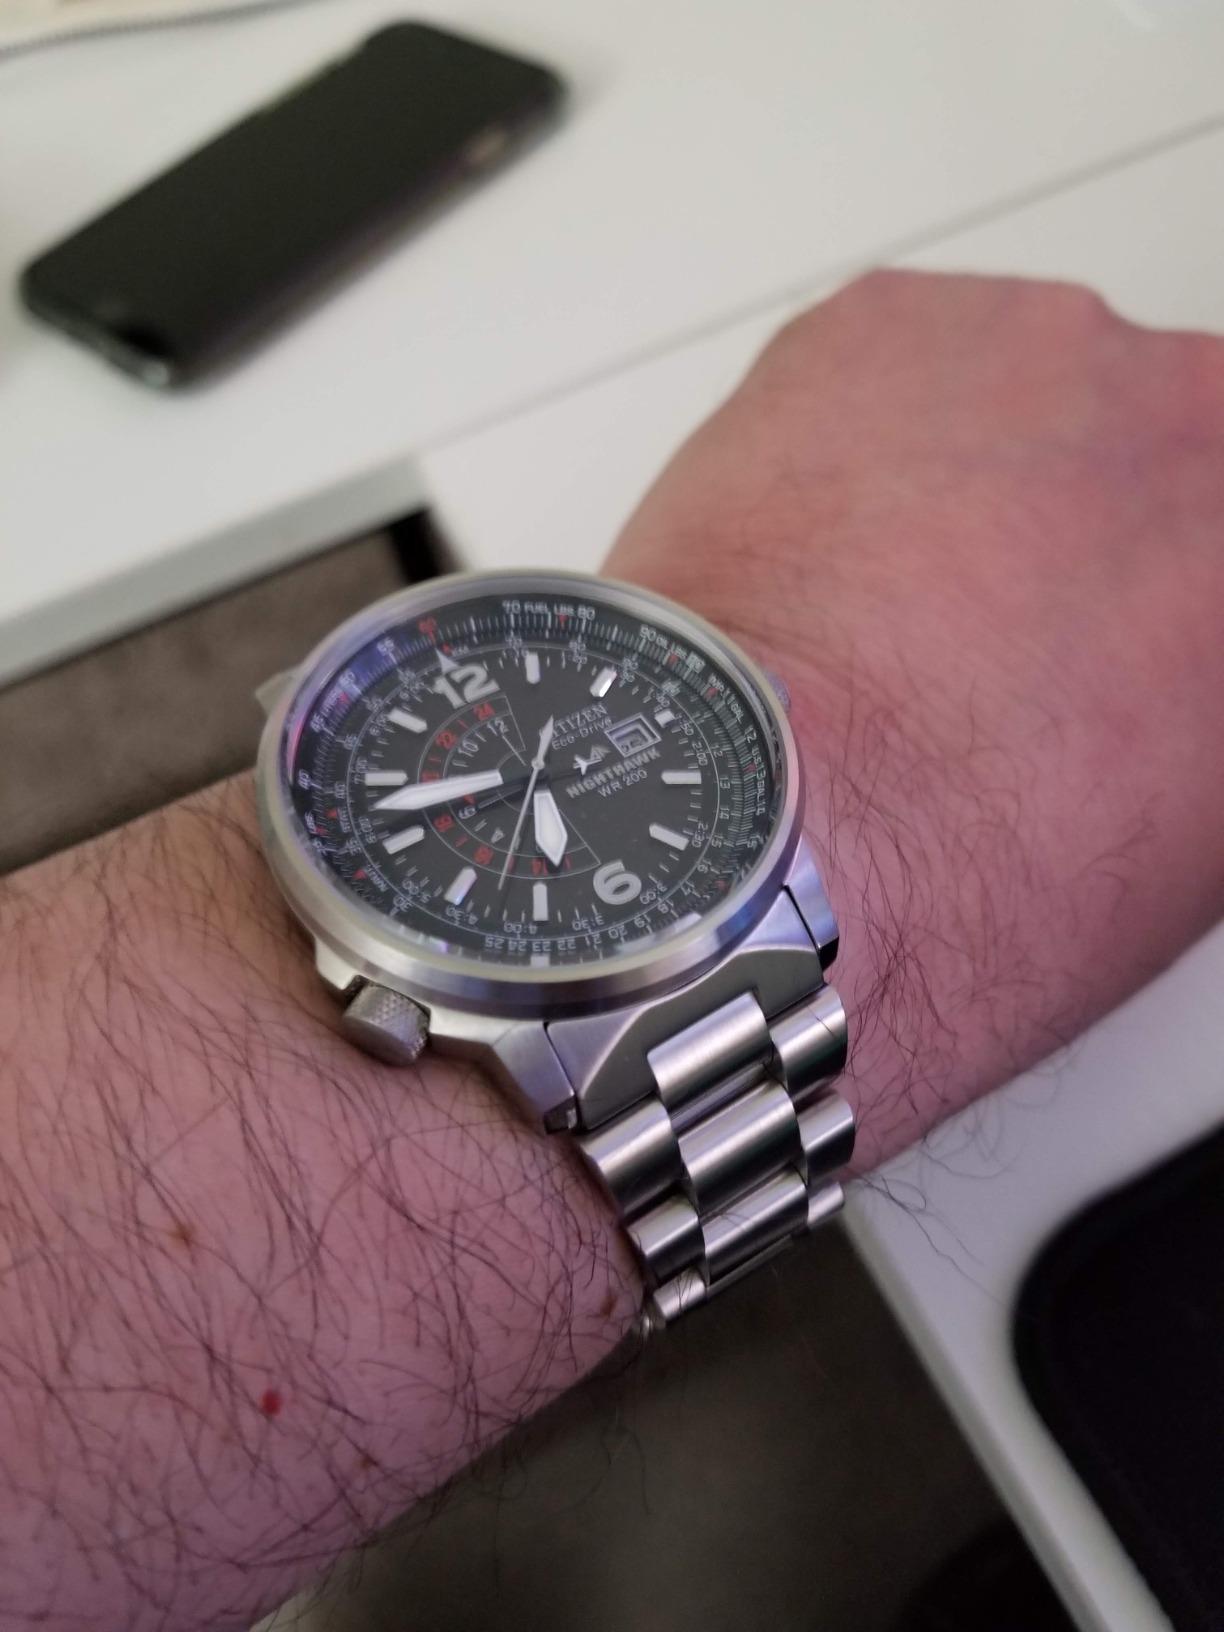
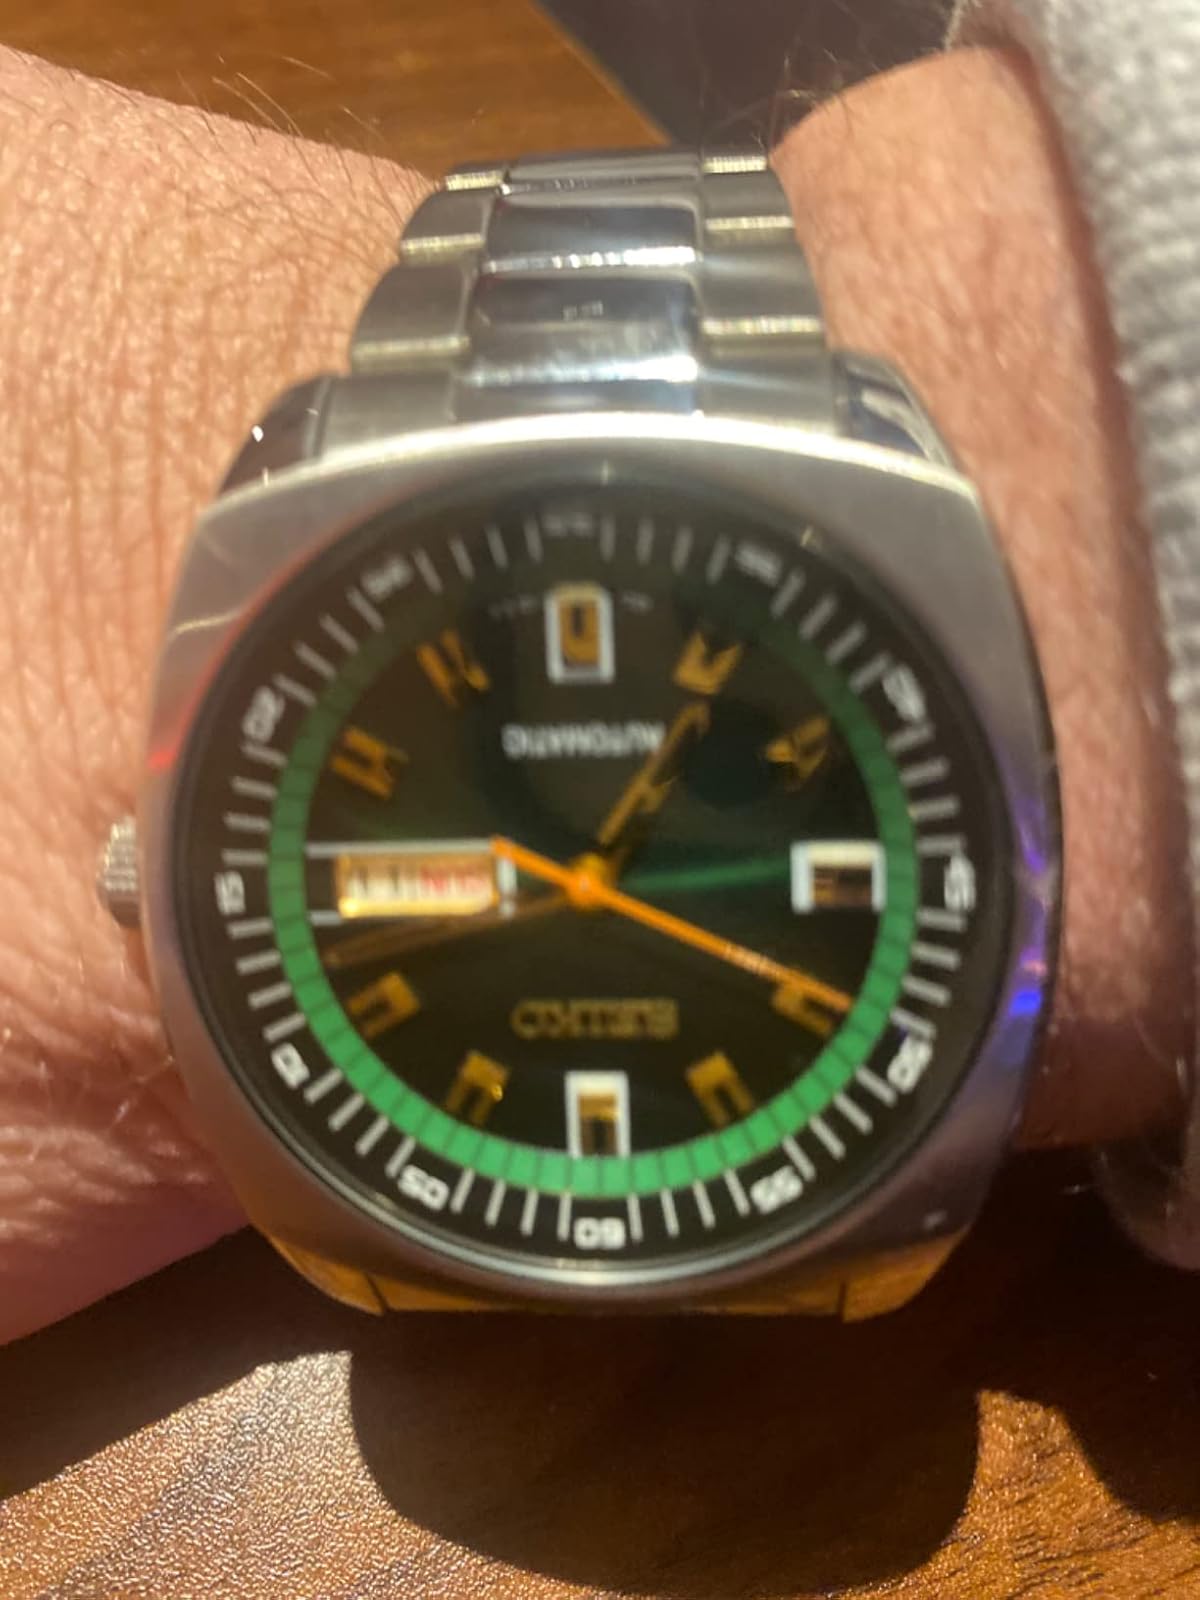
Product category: accessories_watch
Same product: no